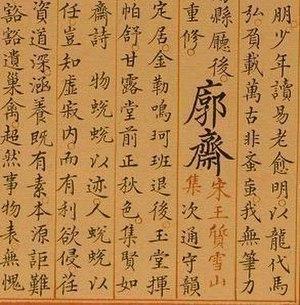
Un système d’écriture est un ensemble organisé et plus ou moins standardisé de signes d'écriture permettant la communication des idées.